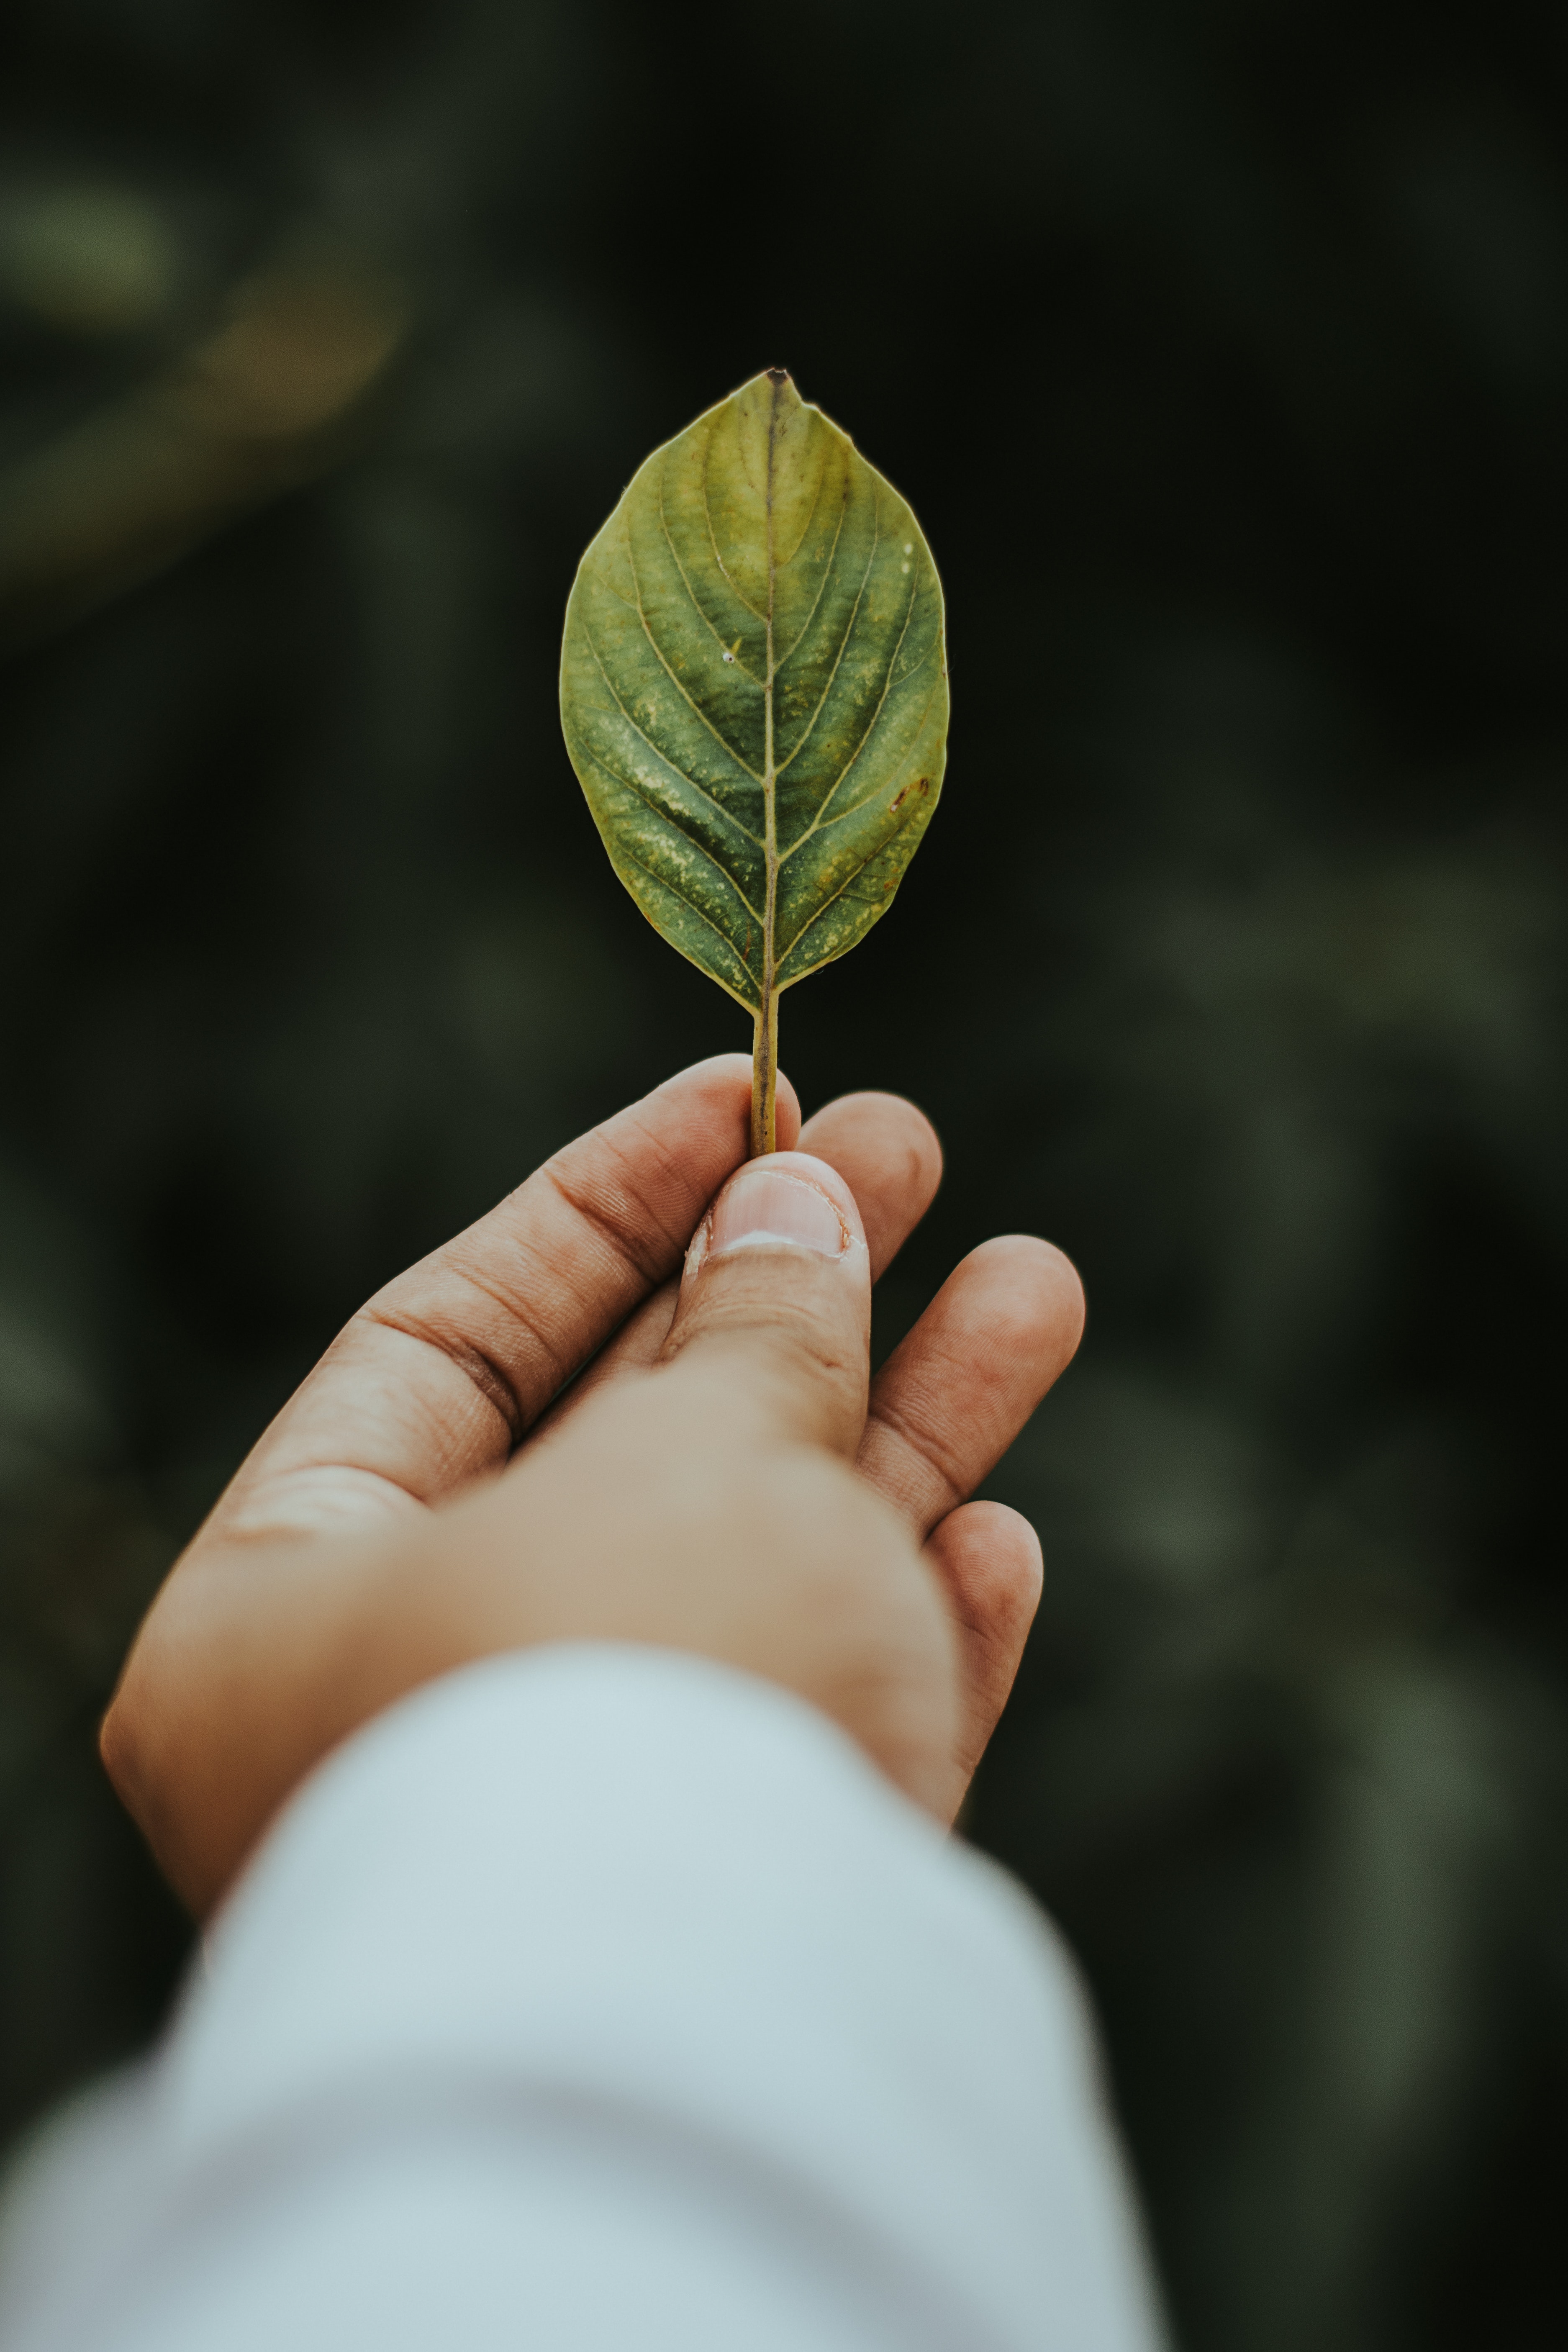
leaf, green, hand, finger, plant, botany, flower, tree, photography, stock photography, plant stem, anthurium